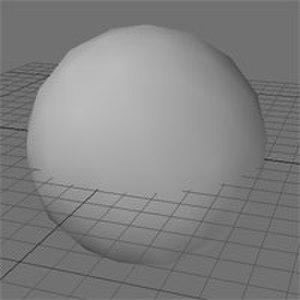
L'ombrage de Gouraud est une technique de rendu 3D inventée par Henri Gouraud. Autrefois limitée au monde de l'image de synthèse, l'ombrage de Gouraud est aujourd'hui utilisé par toutes les cartes 3D du marché.